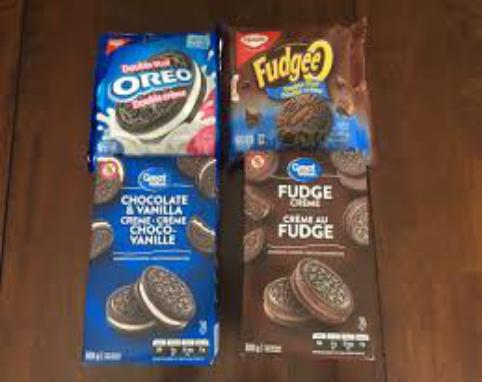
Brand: Fudgee-O
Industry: Food